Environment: real
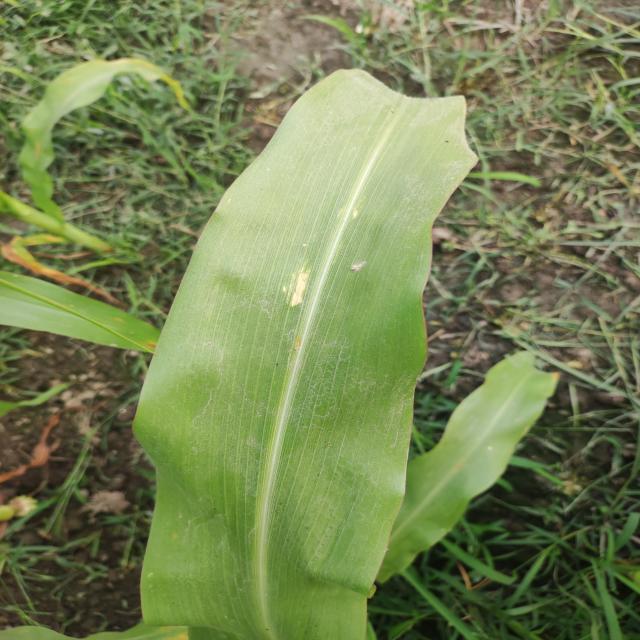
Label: northern_corn_leaf_blight